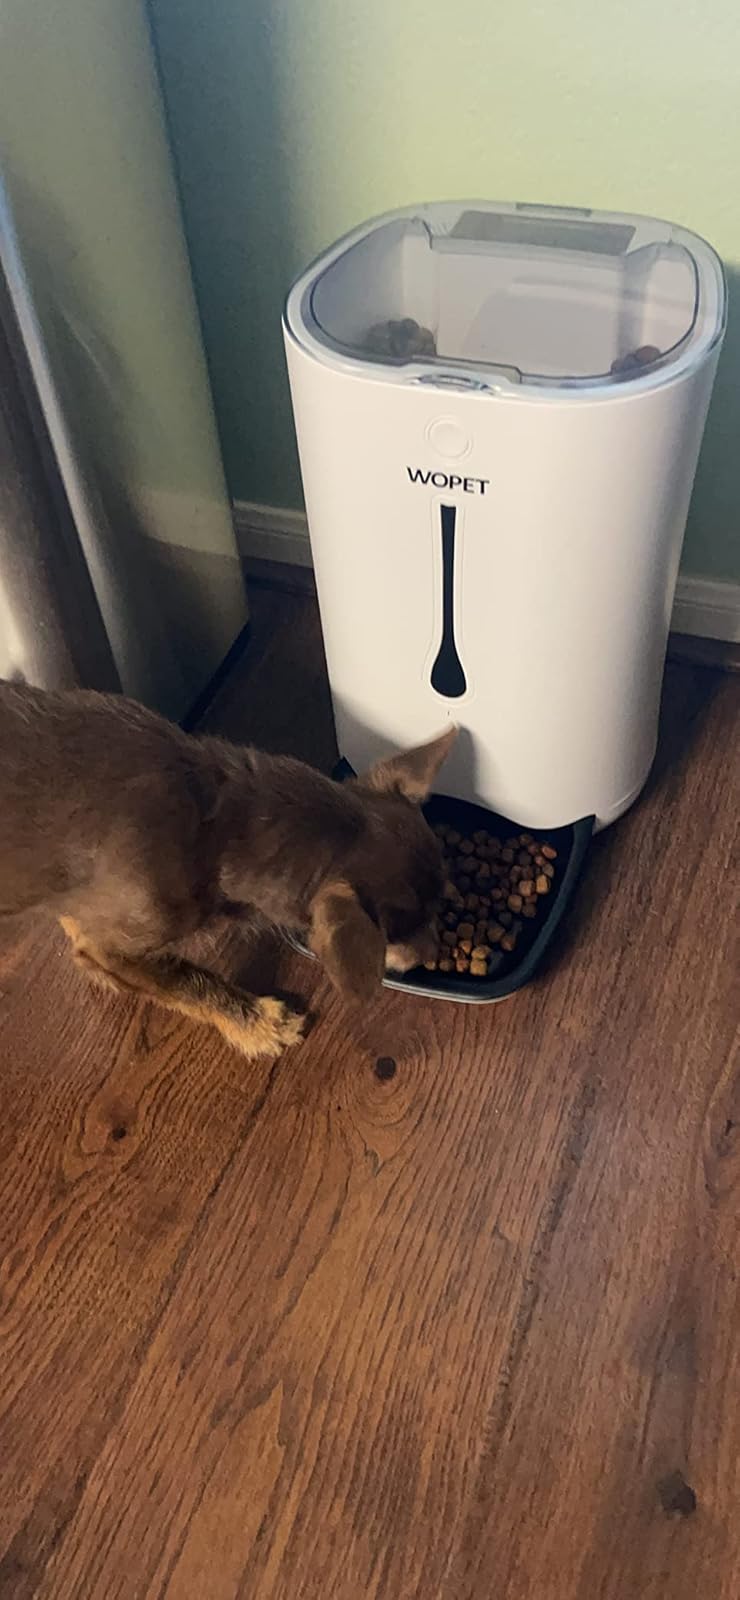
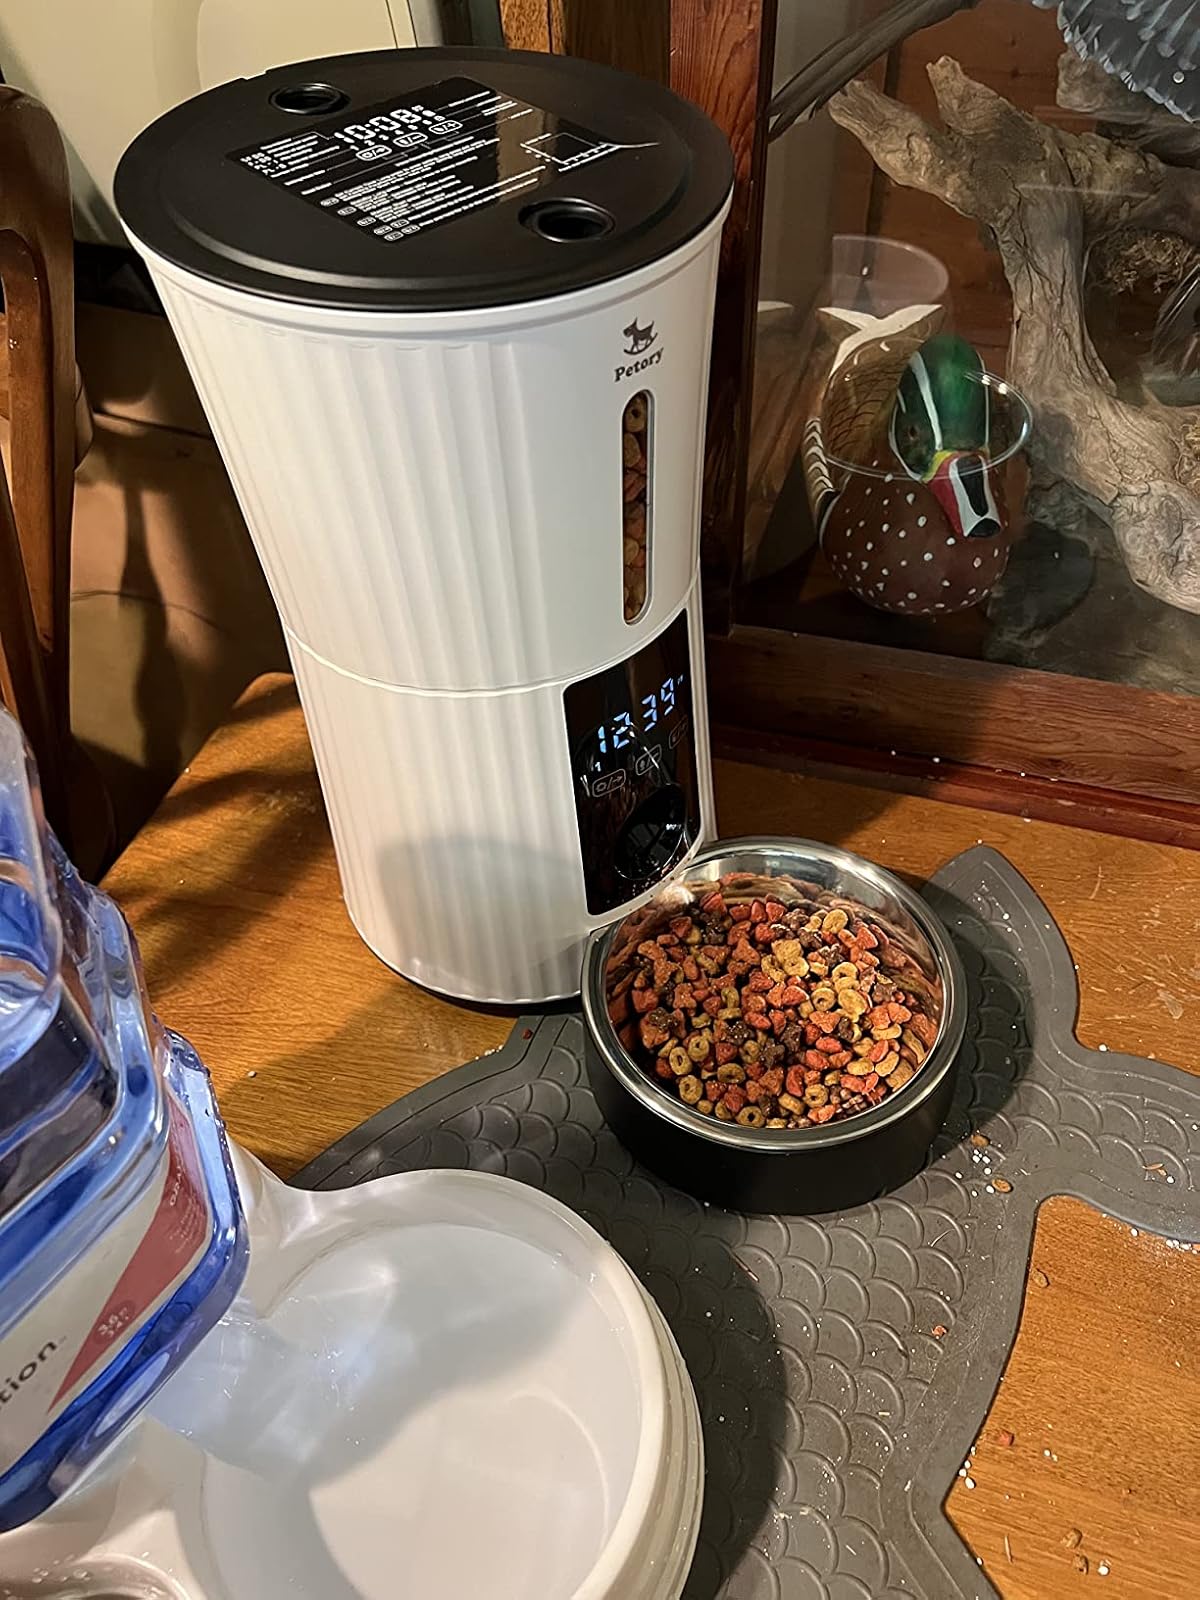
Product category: items_feeder
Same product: no